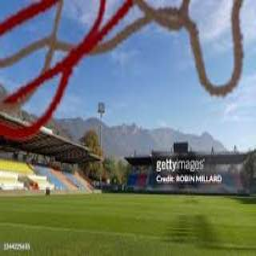
Rheinpark Stadium